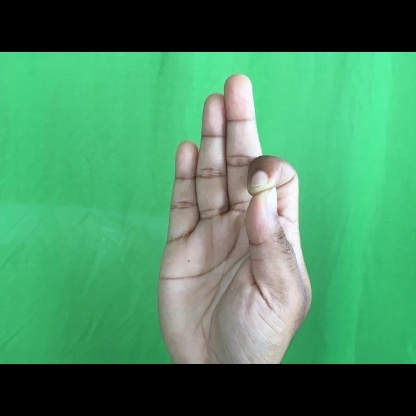
Mudra: Aralam